2011 Touring Car Masters

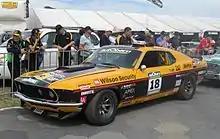
John Bowe (Ford Mustang) won Class C

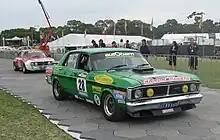
Brad Tilley (Ford XY Falcon GT) placed 4th in Class C

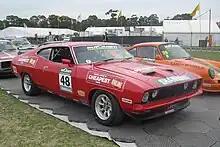
Eddie Abelnica (Ford XB Falcon Hardtop) placed 6th in Class C

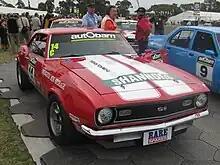
Alastair MacLean (Chevrolet Camaro SS) placed 14th in Class C

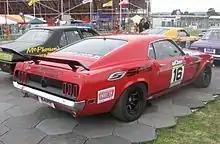
Gavin Bullas (Ford Mustang) placed 18th in Class C

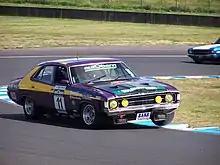
Mark King (Ford XA Falcon GT) placed 22nd in Class C

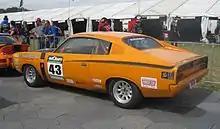
Mick Wilson (Chrysler VH Valiant Charger R/T placed 4th in Class B

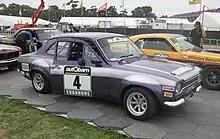
Phil Showers (Ford Escort) placed 7th in Class A

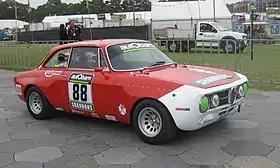
Tony Karanfilovski (Alfa Romeo GTAm) placed 8th in Class A

Bonus points were awarded to each race finisher equal to the number of cars that started a race within that class. E.g. If 14 cars started a race in Class B, then each car that finished within Class B was awarded an additional 14 bonus points for that race.